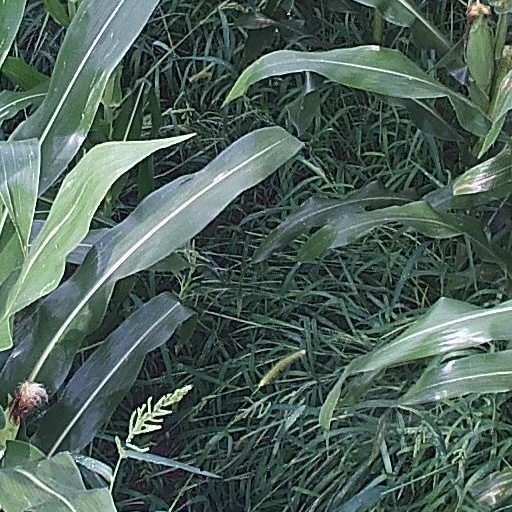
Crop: maize; corn